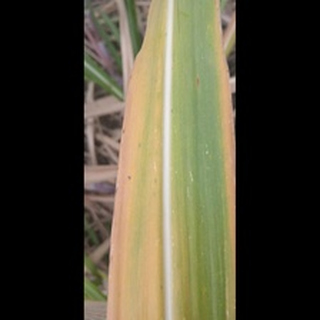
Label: sugarcane_yellow_leaf_disease